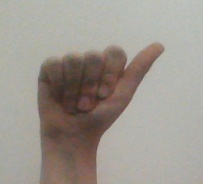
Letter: dhad